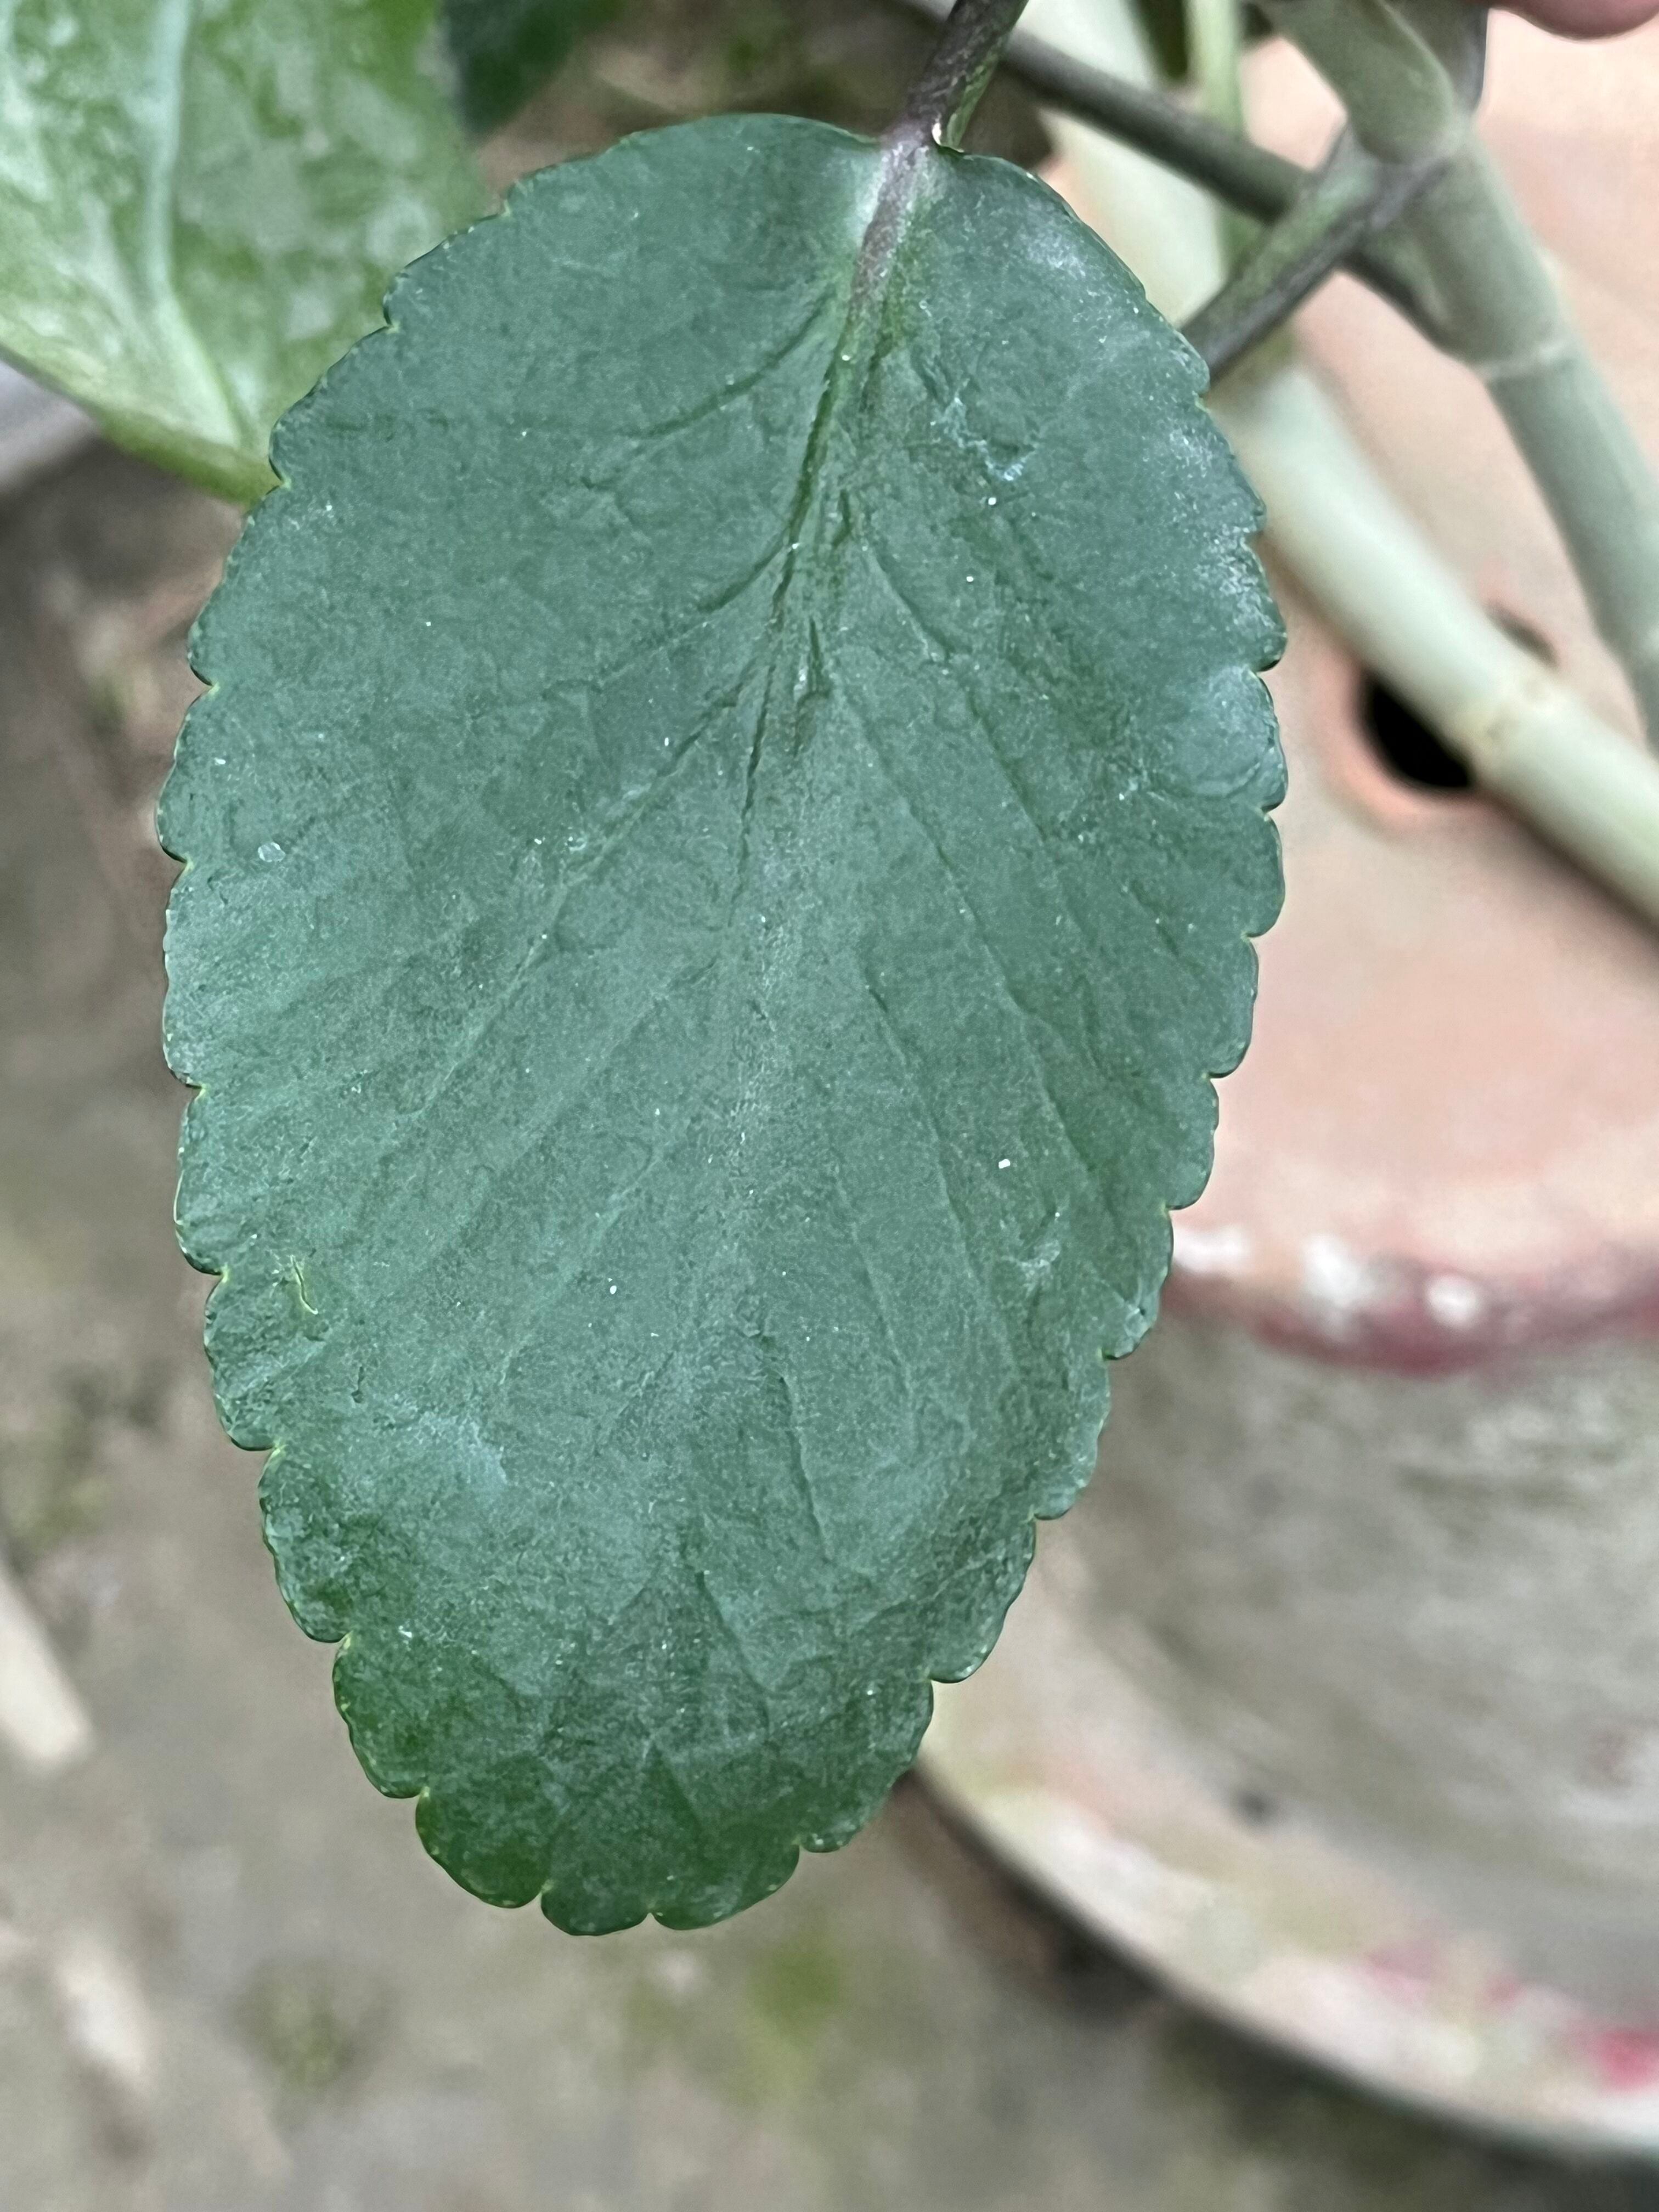
Plant species: kalanchoe-pinnata